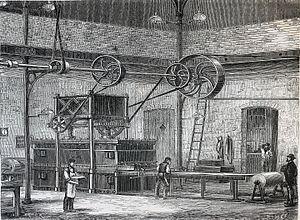
La vulcanisation est une opération chimique consistant à incorporer un agent vulcanisant à un élastomère brut pour former, après cuisson, des ponts entre les chaînes moléculaires. Cette opération rend notamment le matériau moins plastique mais plus élastique. Son nom provient du dieu romain Vulcain.